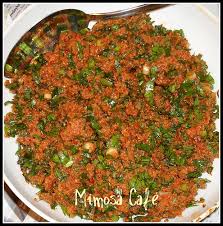
Yemek: kisir